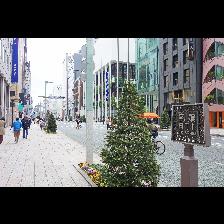
Label: Human